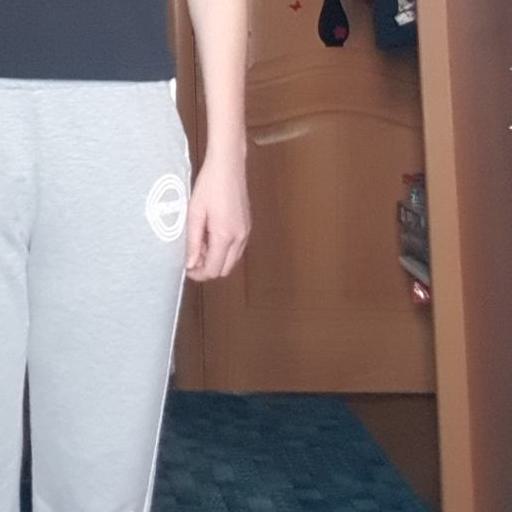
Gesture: no_gesture